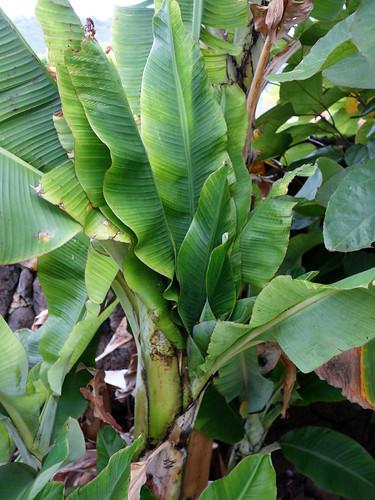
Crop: unknown
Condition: banana_banana_bunchy_top